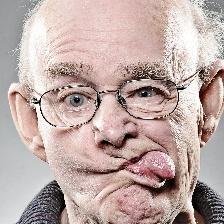
Label: faces